Fiskavaig

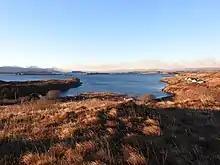
Fiskavaig Bay with the headland, Sgùrr nan Uan, and behind, MacLeod's Tables on the Duirinish Peninsula.

Fiskavaig Bay sits on the southern shore of Loch Bracadale and is bordered on the west by Sgùrr nan Uan (Lamb Craig) and to the east by Coille Ghuail (Coal Grove).